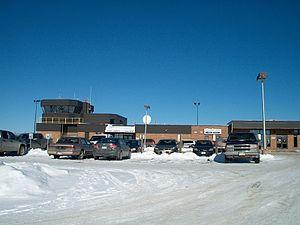
L'aéroport de Sioux Lookout est un aéroport régional situé à Sioux Lookout en Ontario. Il est ouvert en 1933.